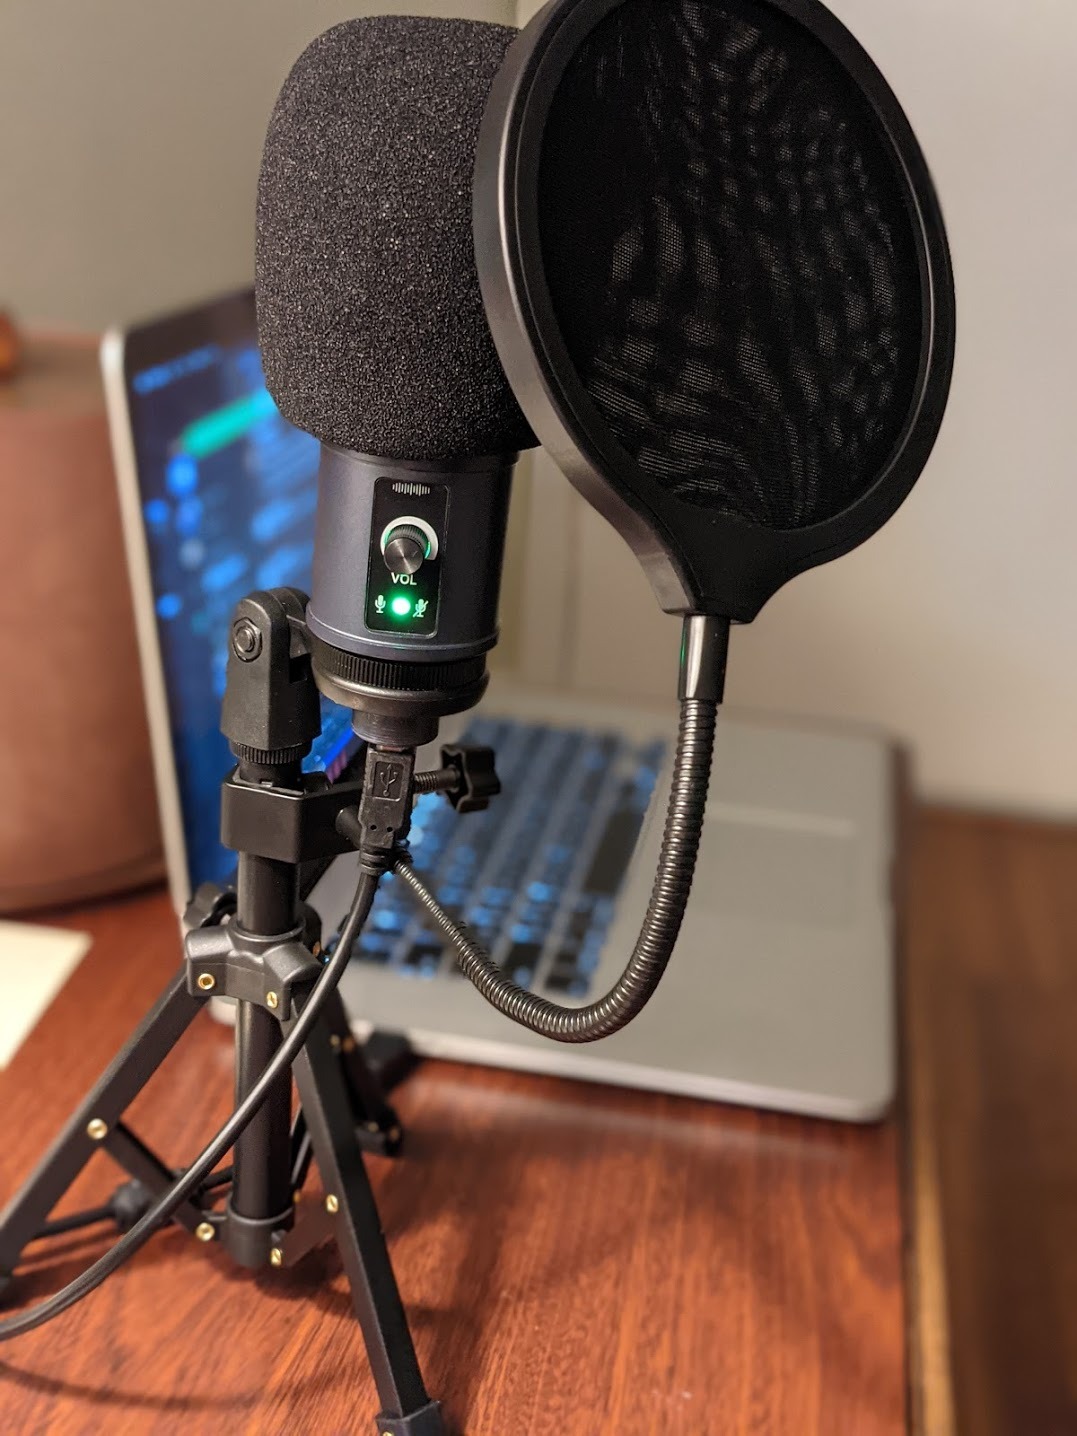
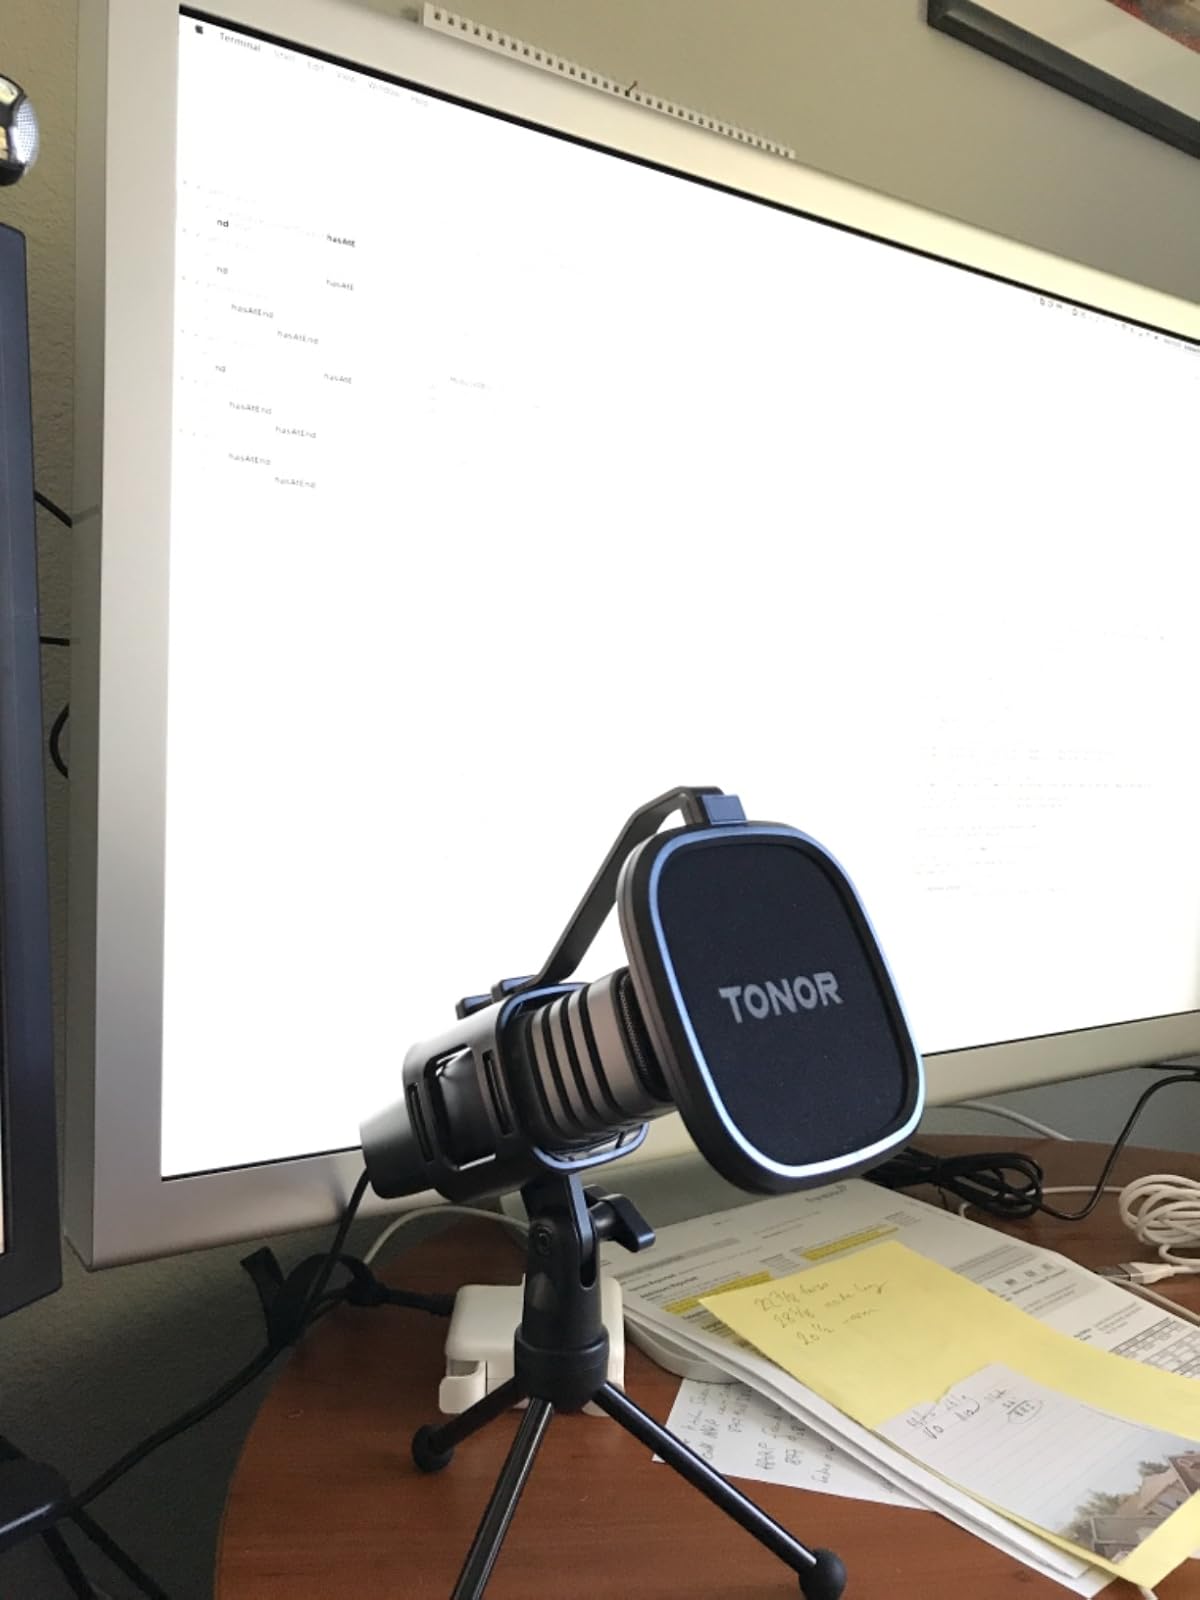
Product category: microphone
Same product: no